Antalya Golden Orange Film Festival

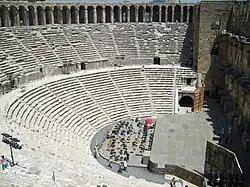
The ancient amphitheatre of Aspendos

The festival starts with a parade in the city of Antalya in the evening of the first day. The opening ceremony takes place at the Konyaaltı Amphitheatre or in Antalya Cultural Center in presence of the national and international film celebrities invited. At this ceremony, honorary awards are presented to cinema people for their contribution.